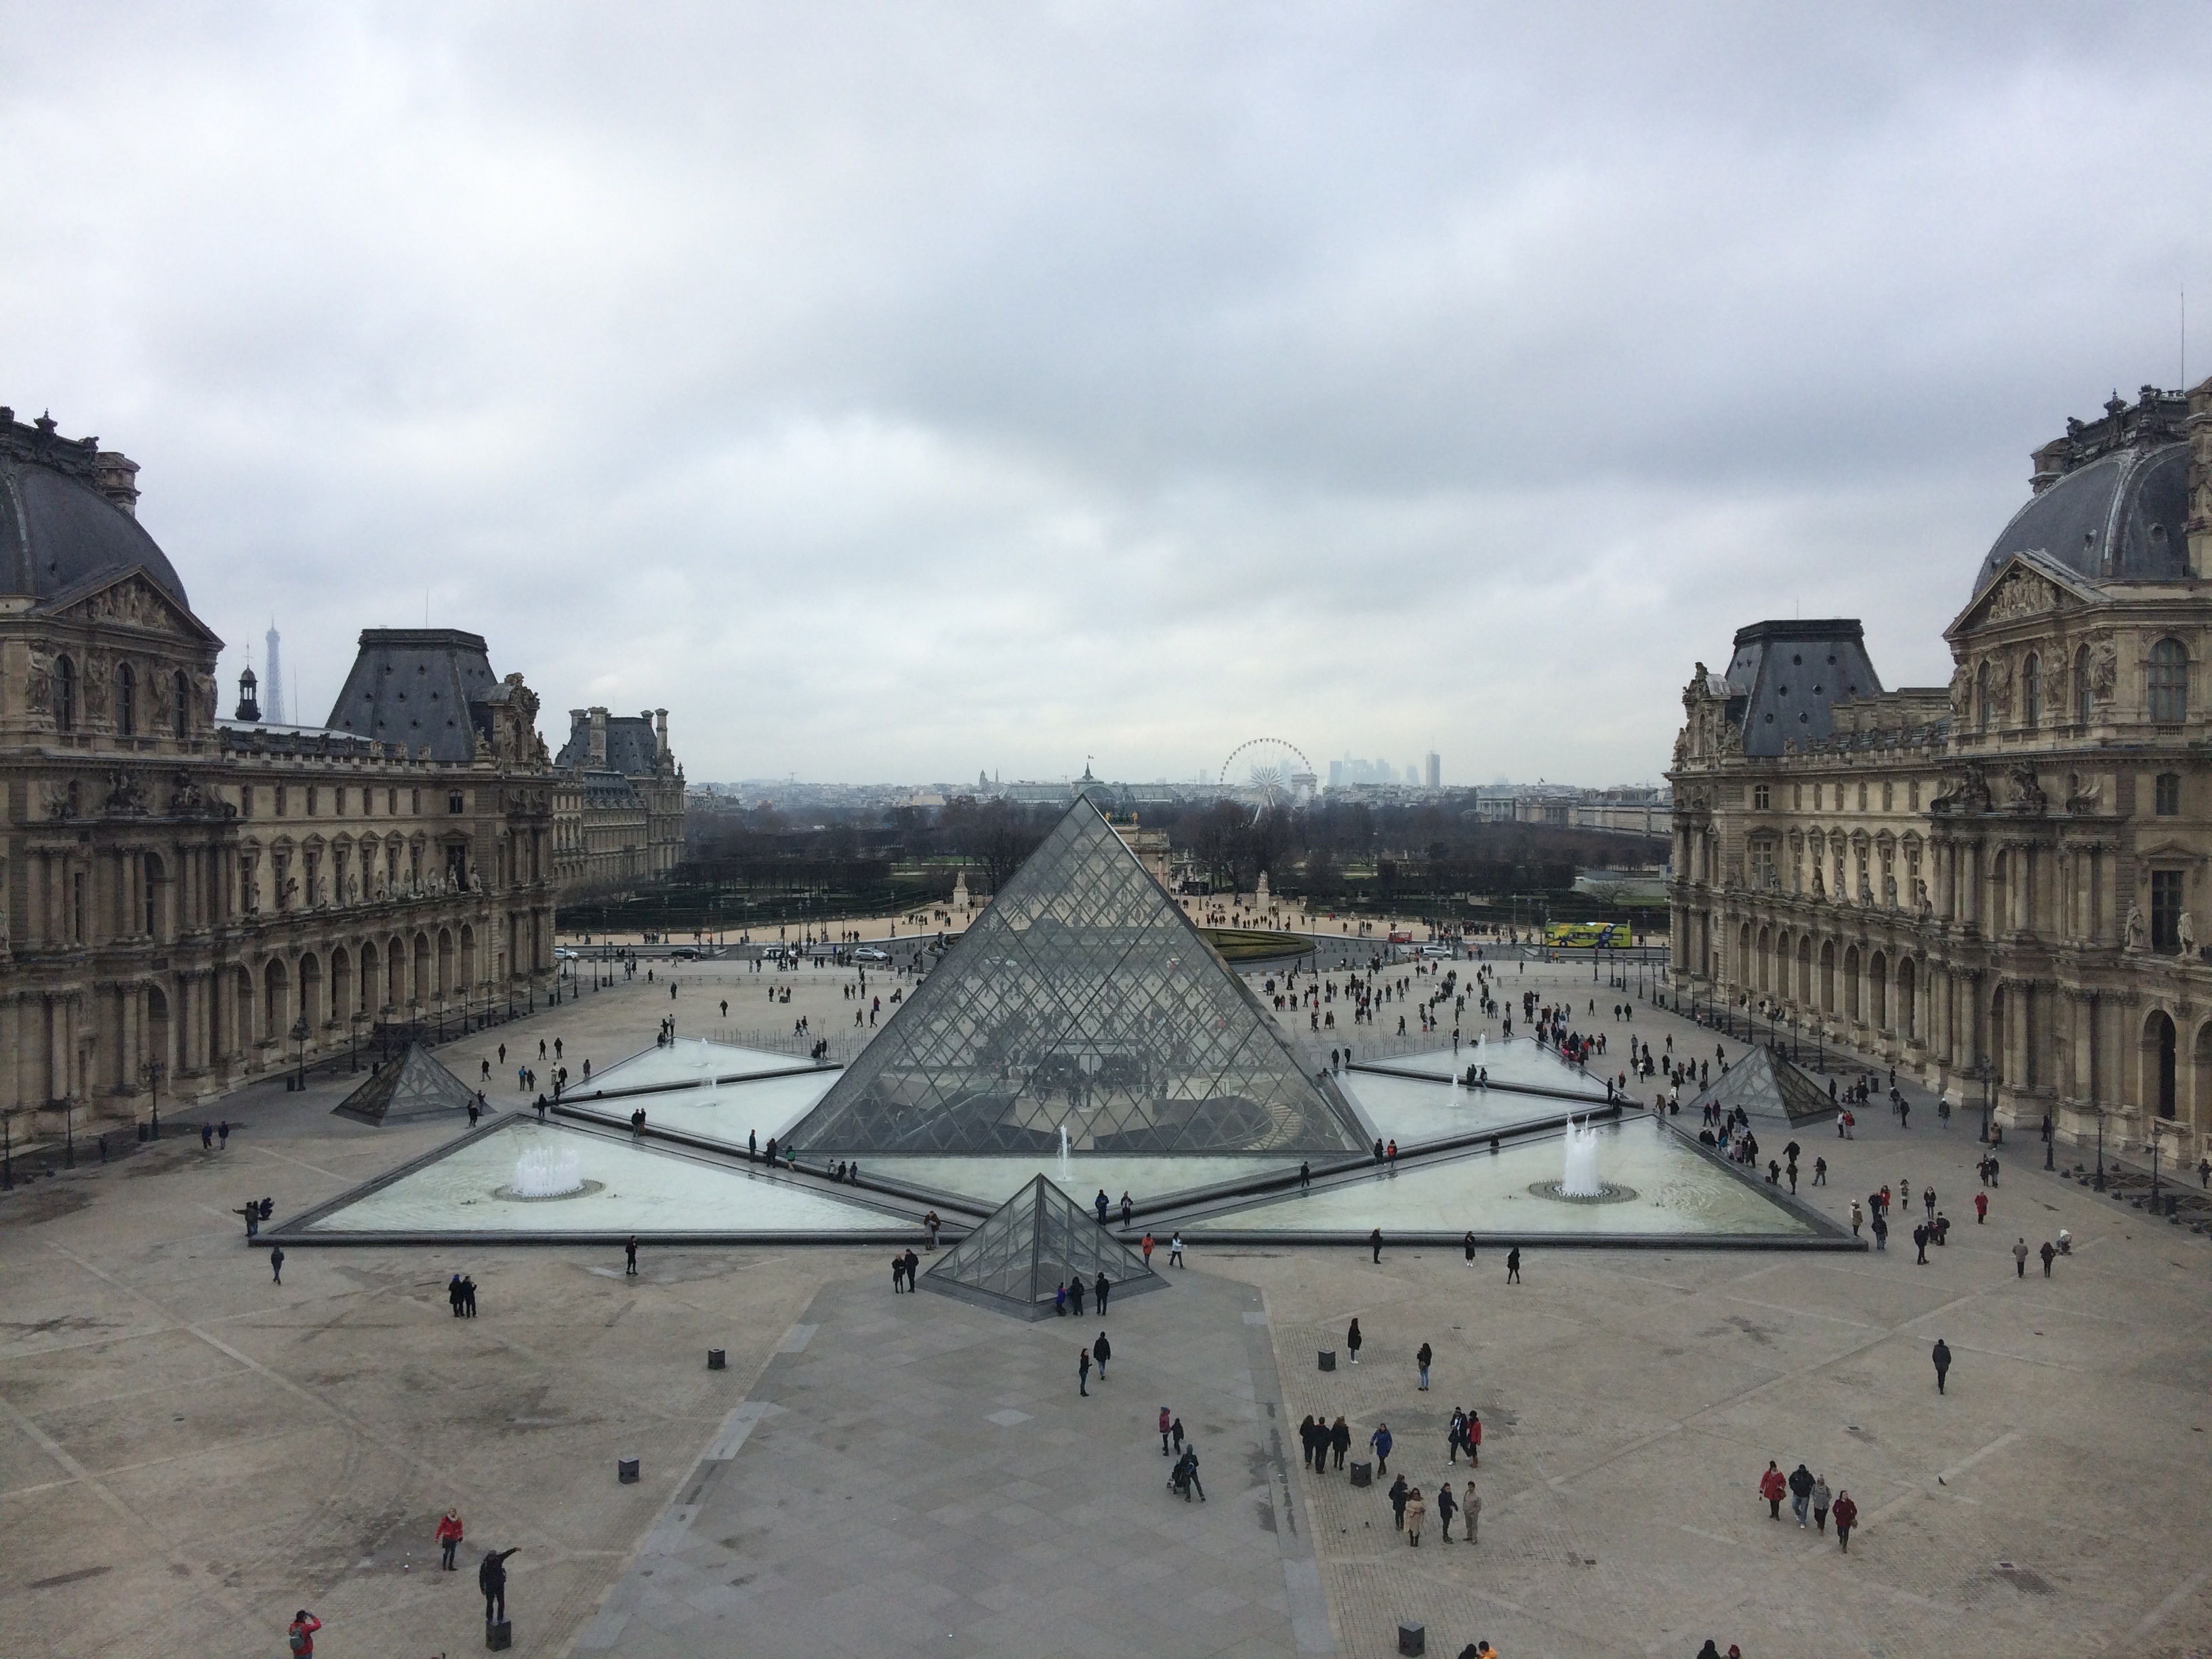
palace, paris, monument, france, louvre, landmark, amphitheatre, town square, ancient history